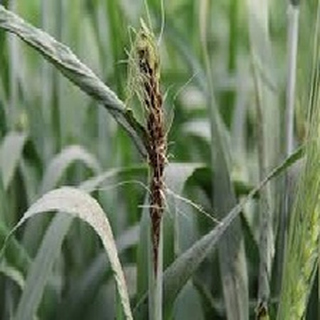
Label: wheat_smut